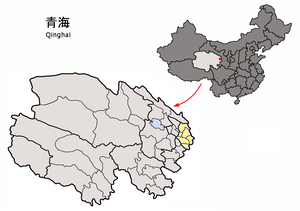
Le Grand Bond en avant de Mao Zedong a provoqué une grande famine en Chine entre 1958 et 1962 et aurait fait 15 millions de morts.
La ville-préfecture de Haidong est une subdivision administrative de la province du Qinghai en Chine.